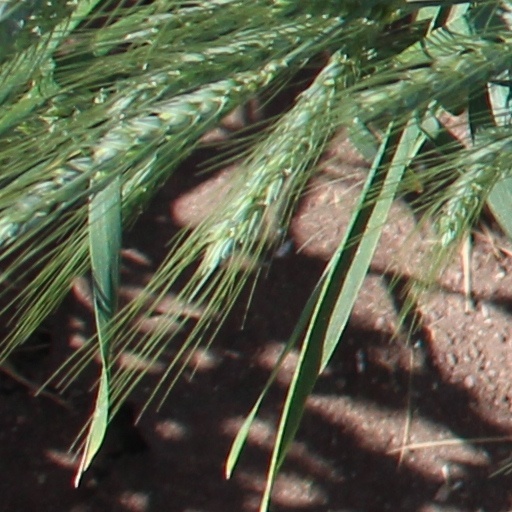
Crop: wheat